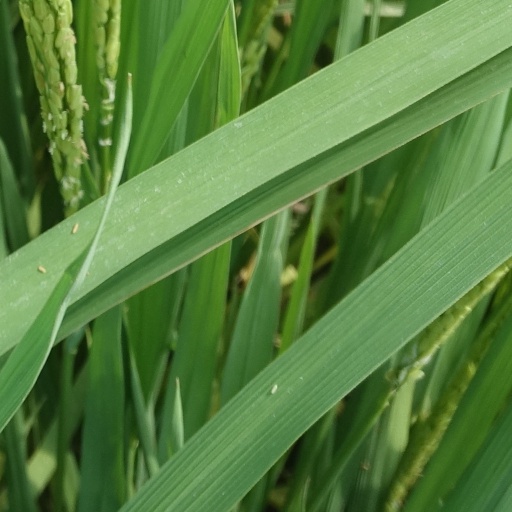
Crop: rice